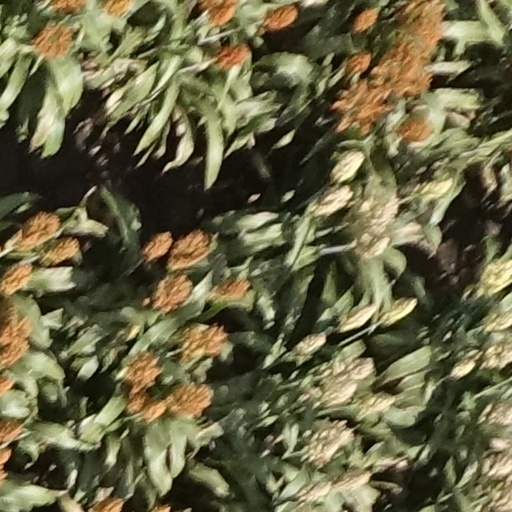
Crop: sorghum